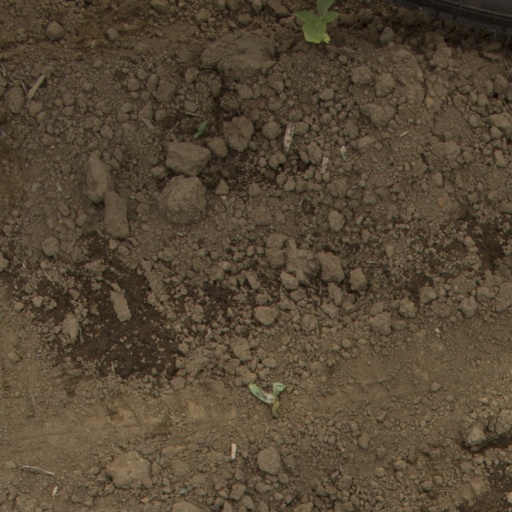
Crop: Jerusalem artichoke